Bible Belt

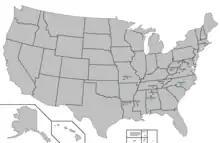
Bible-minded cities map

A study was commissioned by the American Bible Society to survey the importance of the Bible in the metropolitan areas of the United States. The report was based on 42,855 interviews conducted between 2005 and 2012. It determined the 10 most "Bible-minded" cities were Knoxville, Tennessee; Shreveport, Louisiana; Chattanooga, Tennessee; Birmingham, Alabama; Jackson, Mississippi; Springfield, Missouri; Charlotte, North Carolina; Lynchburg, Virginia; Huntsville-Decatur, Alabama; and Charleston, West Virginia.